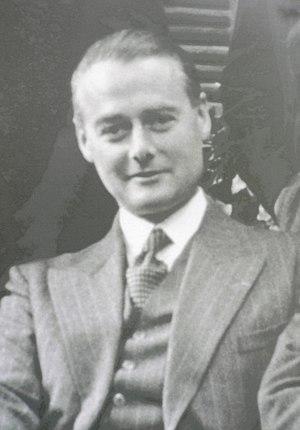
Détail d'une photographie représentant Henri Frager avec l'équipe de son cabinet d'architecte, boulevard Montparnasse, c. 1935. Photographie issue d'une collection familiale.
Henri Frager fut membre de la Résistance française pendant la Seconde Guerre mondiale. Il fut successivement le numéro deux du réseau CARTE d’André Girard, puis chef du réseau DONKEYMAN, ou Jean-Marie Action, du Special Operations Executive, section F-Buckmaster. Trahi, il fut arrêté par les Allemands en 1944, déporté à Buchenwald et exécuté.